In Again, Out Again

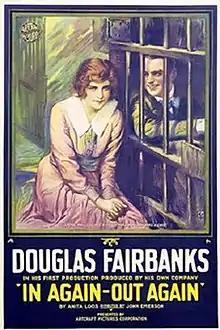
Theatrical poster

In Again, Out Again is a 1917 American silent comedy film directed by John Emerson and written by Anita Loos. The film stars Douglas Fairbanks, Arline Pretty, Walter Walker, Arnold Lucy, Helen Greene, Homer Hunt, and Albert Parker. The film, that has 5 reels, was released on April 30, 1917, by Artcraft Pictures.